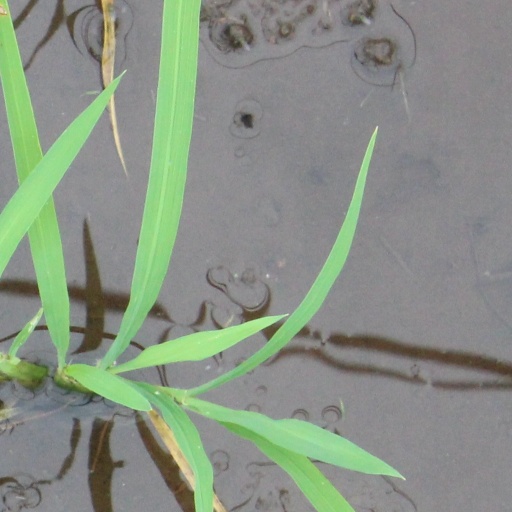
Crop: rice